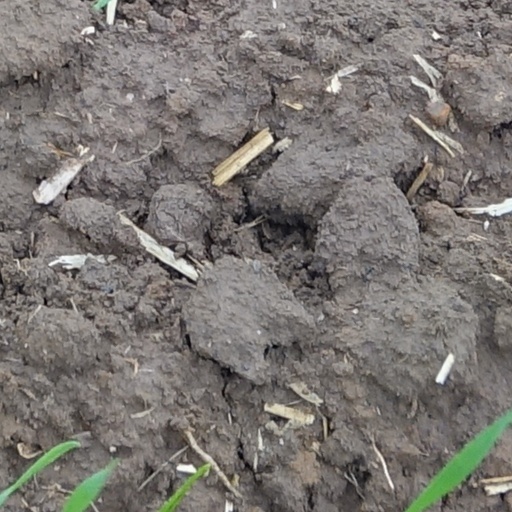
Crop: wheat